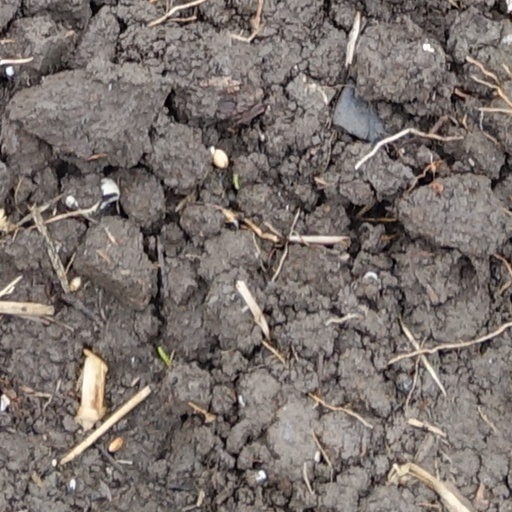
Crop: wheat